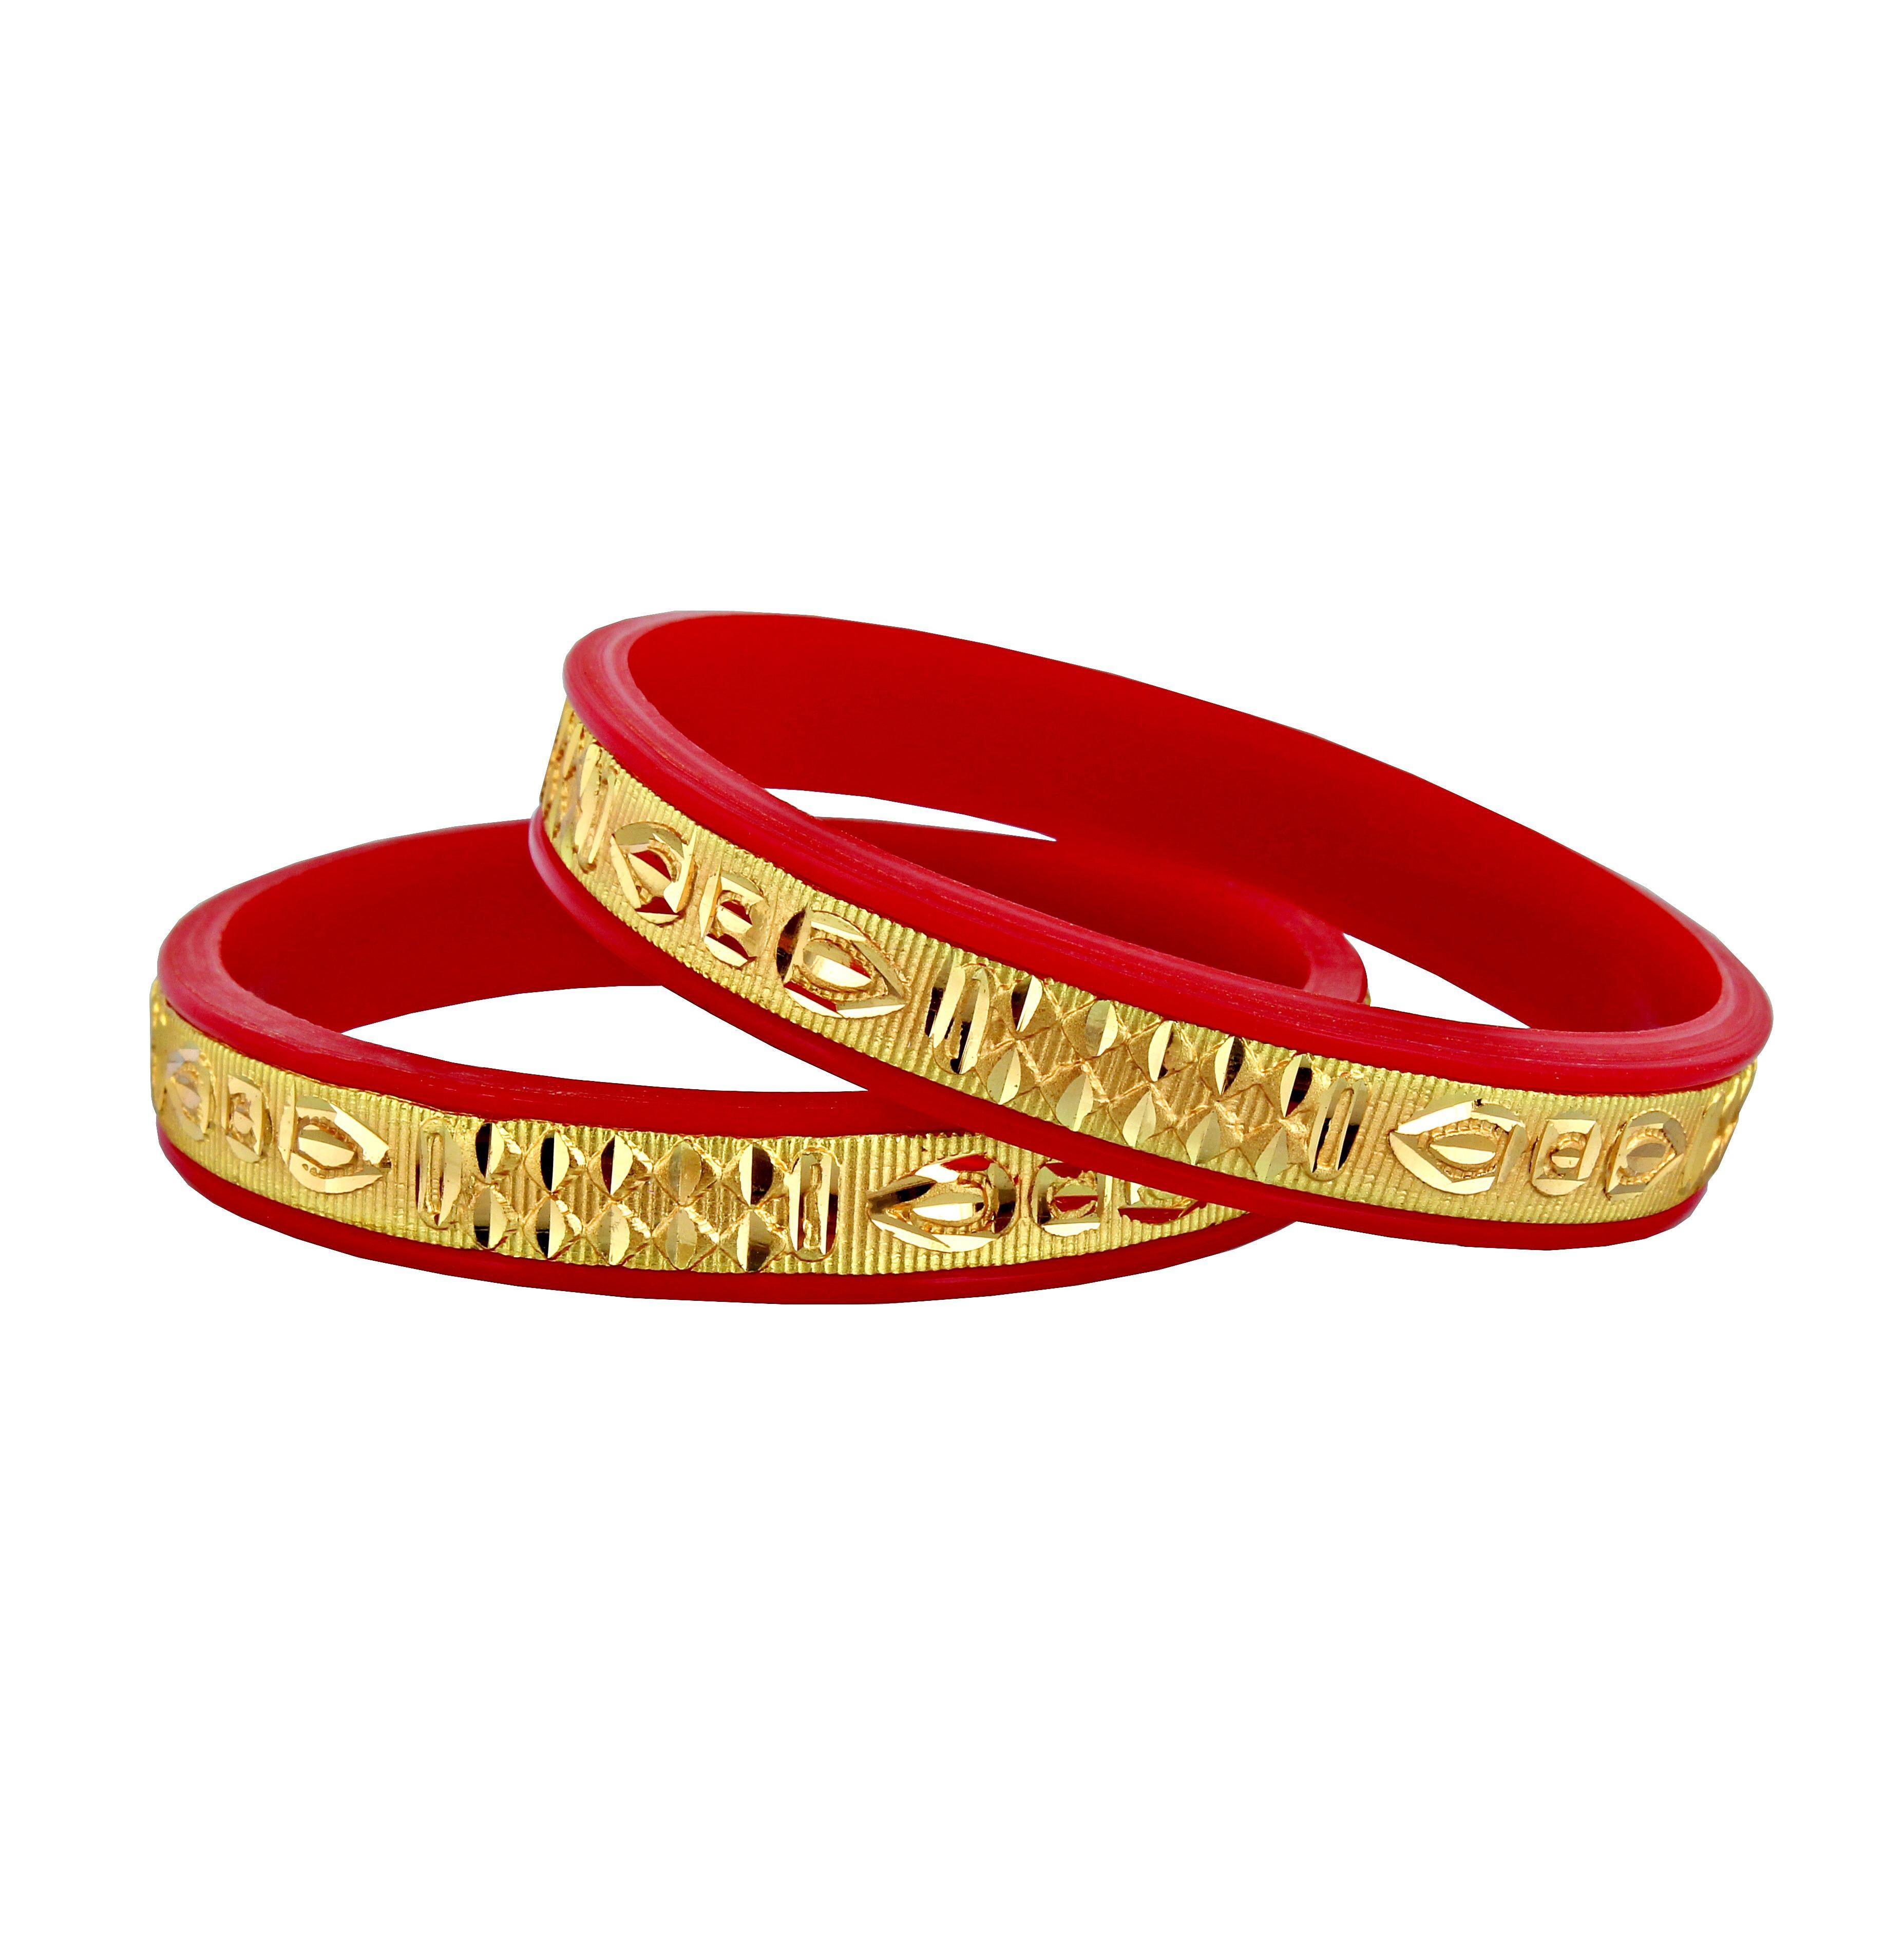
LUCKY JEWELLERY Gold Plated Designer Red Color Traditional Ethnic 2 Pcs. Bangles Set for Women (137-J1BG-284-R2-26)
Type: Bangles
Brand: LUCKY JEWELLERY
Price: Rs. 251
This pair of Bangles will make you Stunning and Graceful look. Adorn it with your favourite formal attire to enhance your overall looks. This Bangles set is studded with finest quality of coloured that gives render amazing look.Disclaimer:The color of the image and product may slightly differ depending upon the screen resolution.
Features: bangles set,Bangle Set,plastic bangles
Included: 2